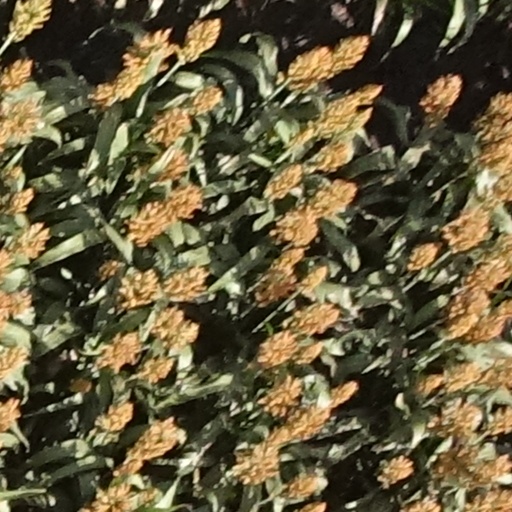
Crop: sorghum